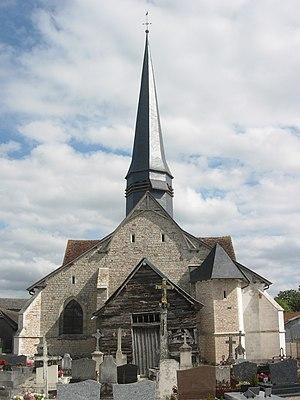
Eglise de Montmorency-Beaufort
Cet article recense les monuments historiques de l'Aube, en France.
Montmorency-Beaufort est une commune française, située dans le département de l'Aube en région Grand Est.
[image]